OR-201

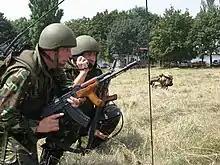
Romanian soldiers from the 151st Infantry Battalion wearing OR-201 helmets conduct training exercises.

The Irish Army adopted in the early 1980s the OR-201 Model 76-85 in ballistic nylon and issued it to infantry units in-country deployed on counter-insurgency operations along the border areas with Northern Ireland during The Troubles or those serving overseas with the Irish contingent of the United Nations Interim Force in Lebanon (UNIFIL) peace-keeping mission in southern Lebanon. They were sometimes used with either olive green or camouflage helmet covers. With the adoption of the Modern Irish Army camouflage uniform in the early 2000s, the Model 76-85 began to be phased out of service and in 2012 it was finally removed from issue, replaced by another Israeli model, the Rabintex RBH 303IE combat helmet in Kevlar plastic.